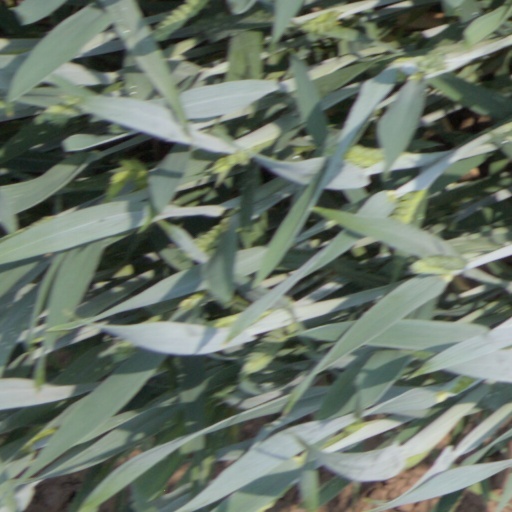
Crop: wheat